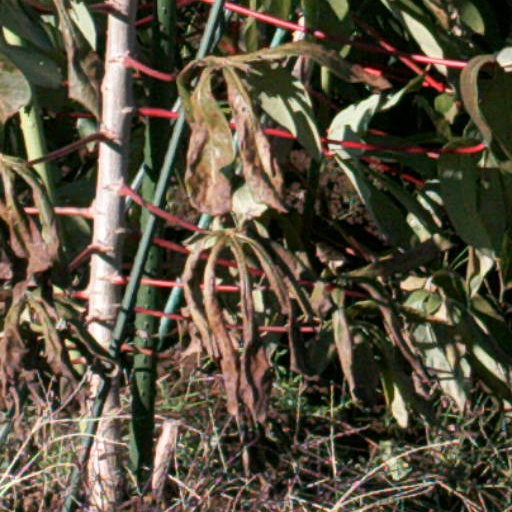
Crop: cassava